Elliphant

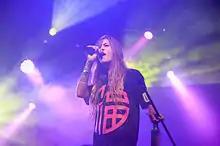
Elliphant at Way Out West 2014

Elliphant released her second EP, titled "Look Like You Love It", in April 2014 via Kemosabe Records and Mad Decent, featuring production from Dr. Luke, Diplo, Skrillex and Dave Sitek. It was followed by yet another EP, "One More", in October, whose title track features Danish singer MØ. Elliphant was one of the opening acts on Charli XCX's Girl Power North America Tour in September and October 2014.